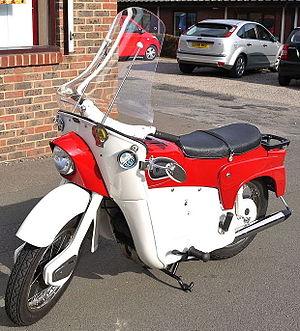
Ceci est une liste de motos des années 1950, y compris celles déjà mises en vente à l'époque, nouvelles sur le marché ou pertinentes au cours de cette période.